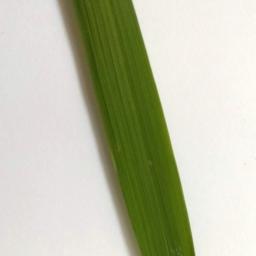
Label: Rice___Healthy